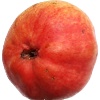
Label: red_pear